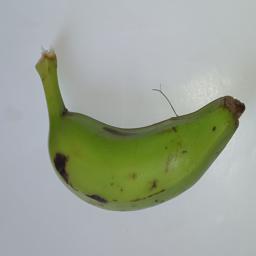
Banana variety: Champa Kola